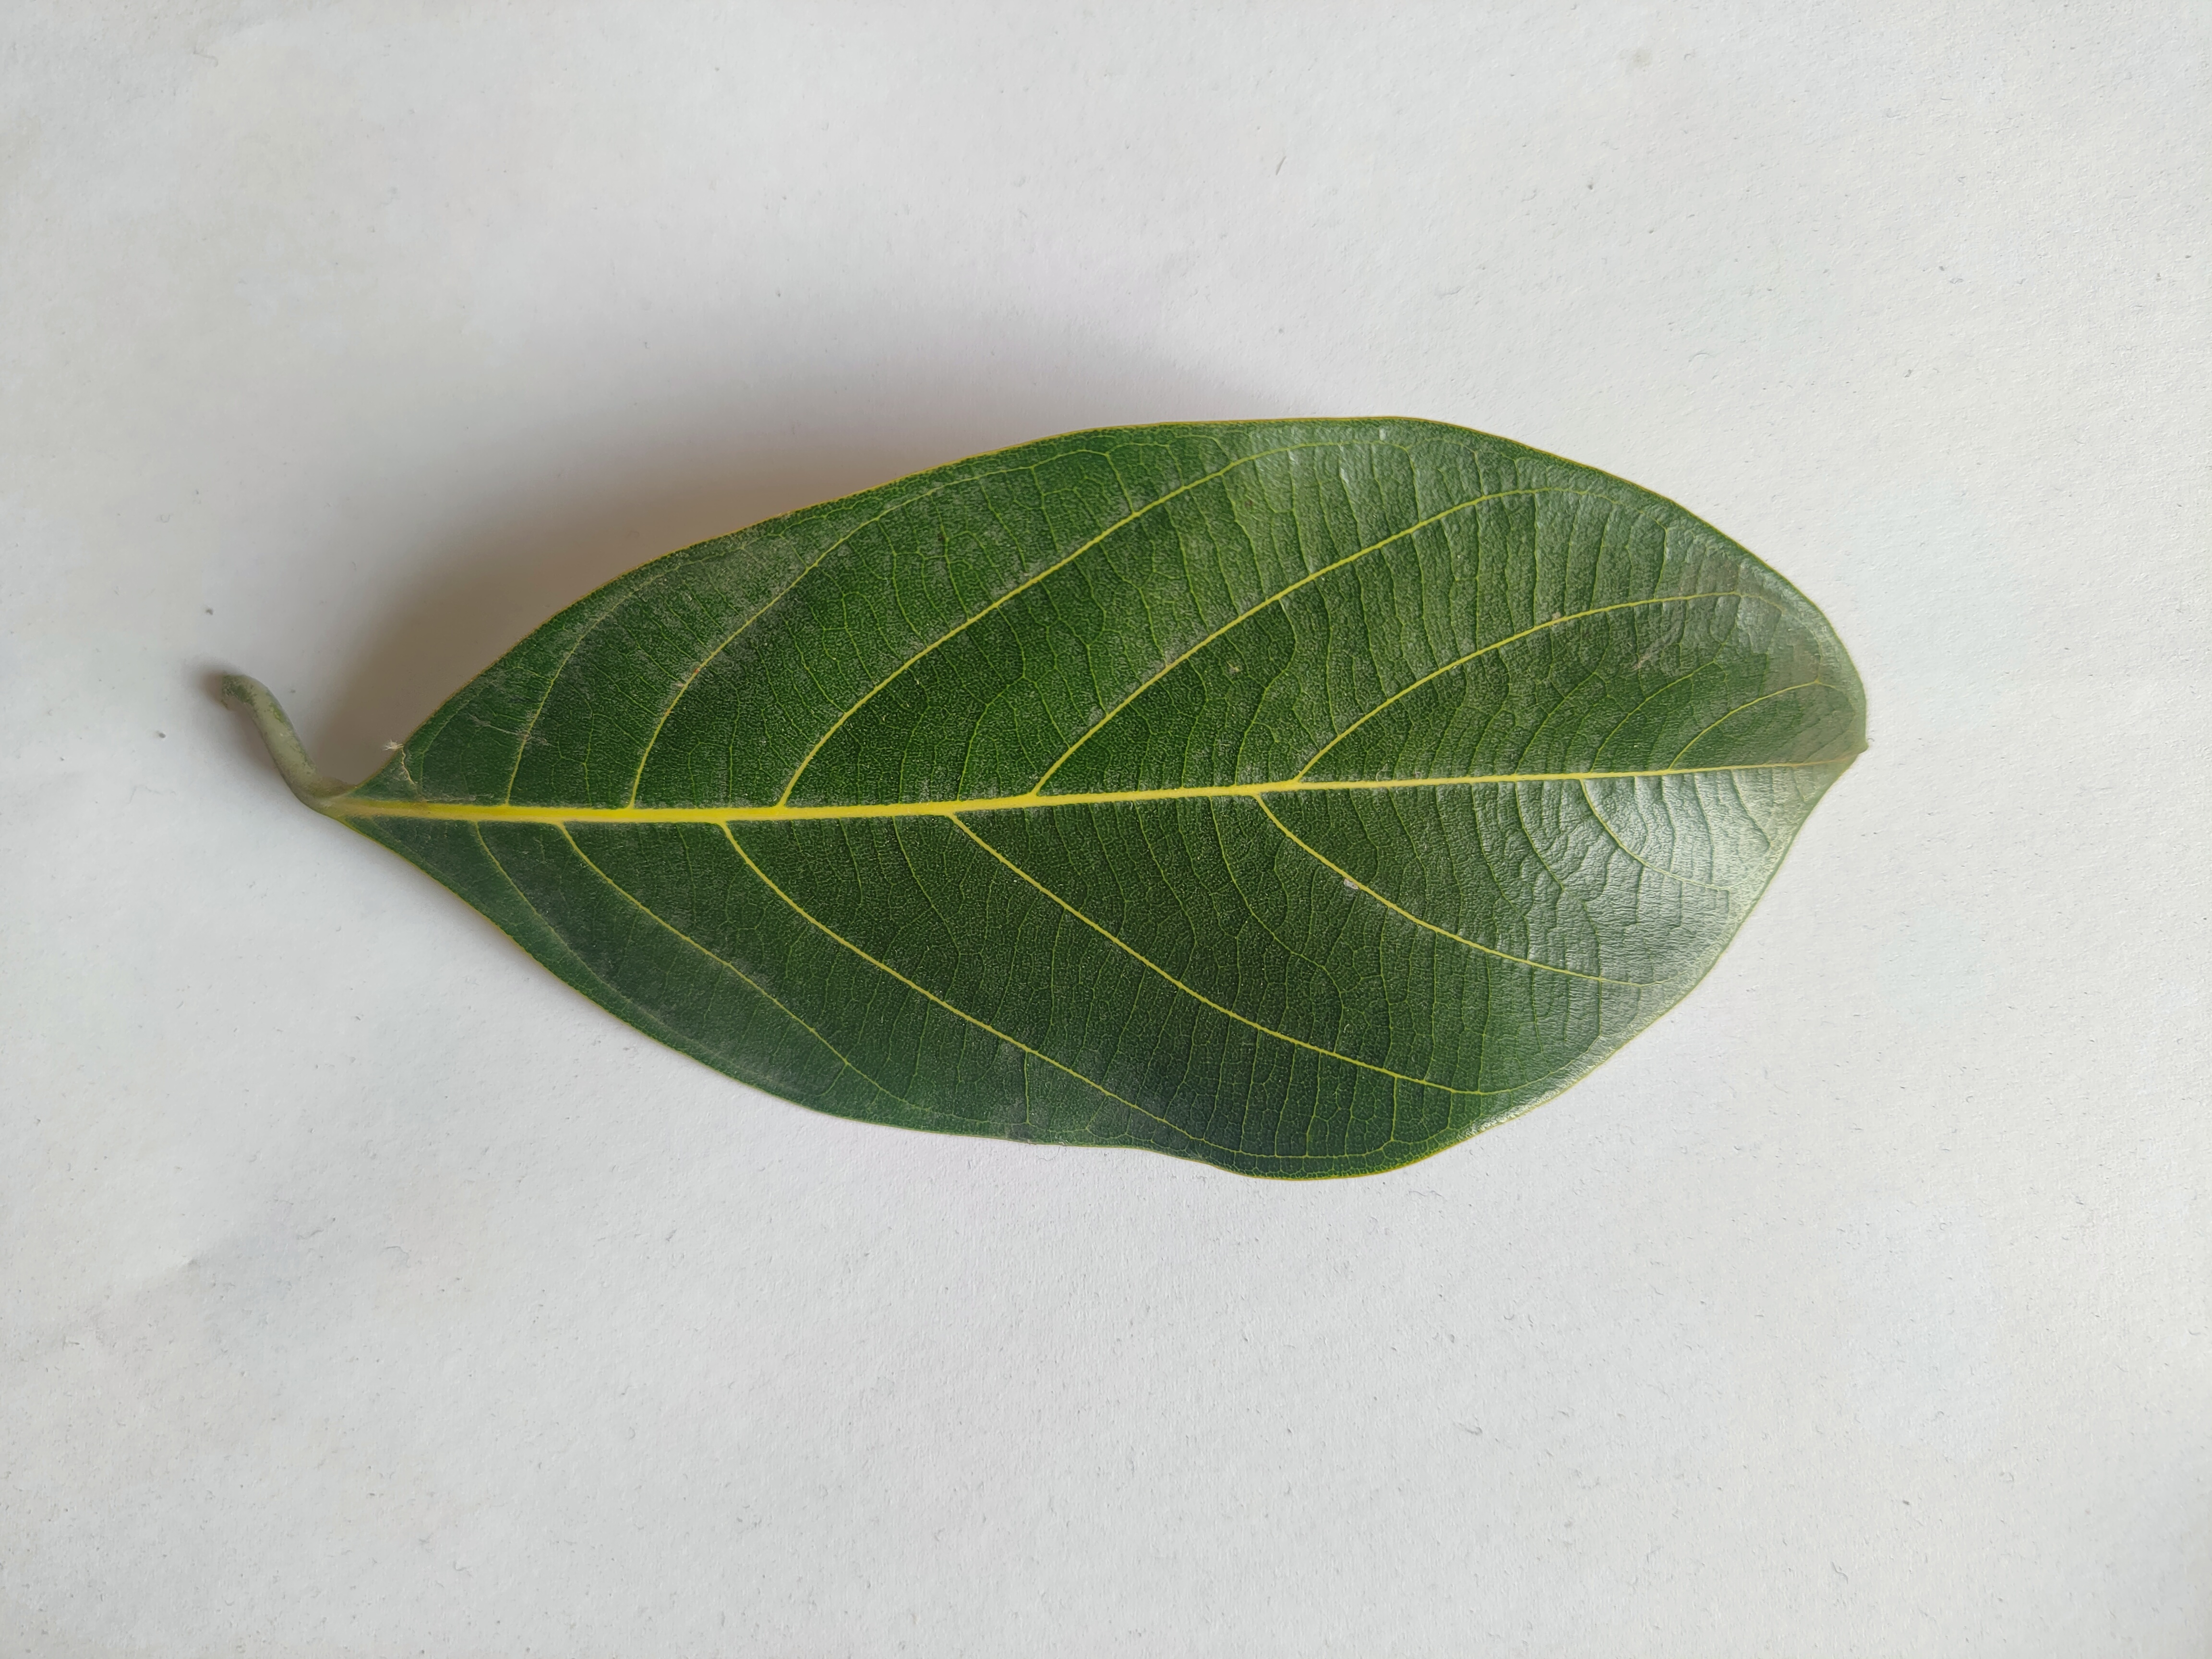
Leaf variety: Jackfruit